Dindigul Fort

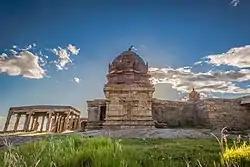
Temple atop the fort

In 1559 Madurai Nayaks, till then part of Vijayanagara empire became powerful and with Dindigul became a strategic gateway to their kingdom from North . After the death of King Viswanatha Nayak in 1563, Muthukrisna Nayakka became the king of kingdom in 1602 A.D who built the strong hill fort in 1605 A.D. He also built a fort at the bottom of the hill. Muthuveerappa Nayak and Thirumalai Nayak followed Muthukrishna Nayak. Dindigul came to prominence once again during Nayaks rule of Madurai under Thirumalai Nayak. After his immediate unsuccessful successors, Rani Mangammal became the ruler of the region who ruled efficiently.